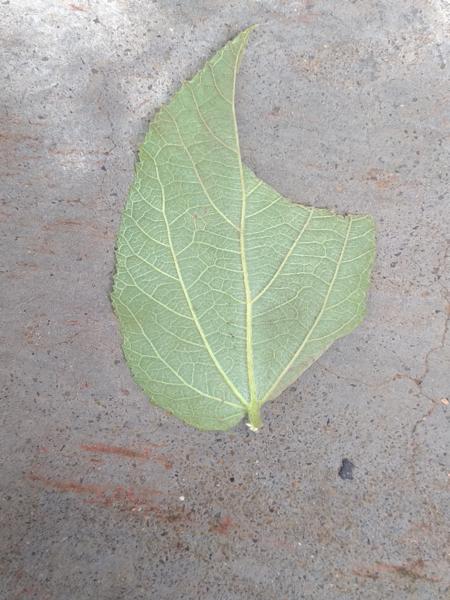
Plant: Gasagase